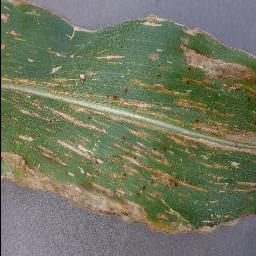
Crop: corn
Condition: (maize)_cercospora_spot_gray_spot